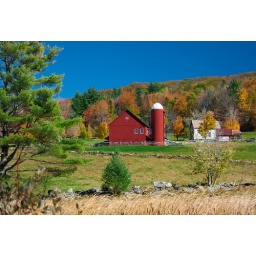
A family farm sits on a hill in Vermont. Taken on a road trip yesterday. Edited for power line interference.